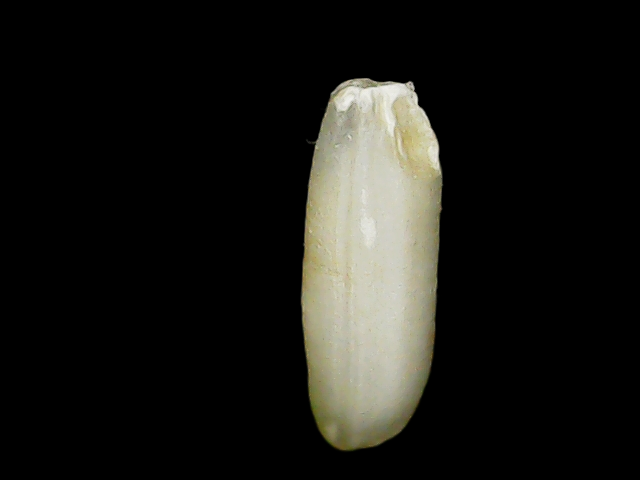
Rice variety: Binadhan21